James Tilton

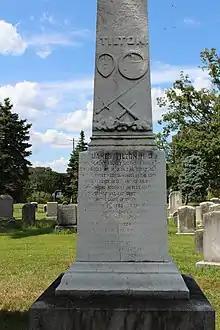
James Tilton Memorial at Wilmington and Brandywine Cemetery

As the war was ending, the surviving Delaware officers organized a chapter in the Society of the Cincinnati. Tilton was elected as its first president at a meeting in Wilmington on July 4, 1783, and served in that office until 1793. During that time, he also moved to a home and farm just outside Wilmington.